Quebec City

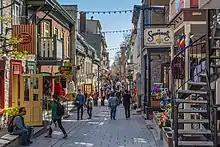
The Petit Champlain, containing the pictured Rue du Petit-Champlain, is claimed to be the oldest commercial district in North America.

Other tourist attractions include Montmorency Falls, and, just outside the city limits, the Basilica of Sainte-Anne-de-Beaupré, the Mont-Sainte-Anne ski resort, and the Ice Hotel.